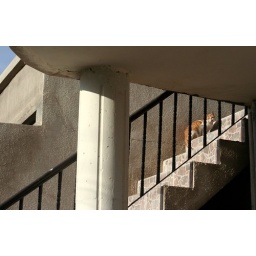
Stairway to the second floor of Talia's building in Ain Kawa, just outside of Erbil. Kurdistan, Northern Iraq, 15Mar2007.